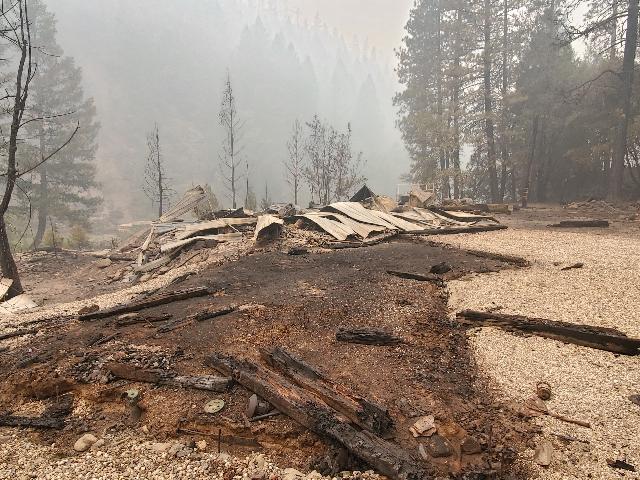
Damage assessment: destroyed